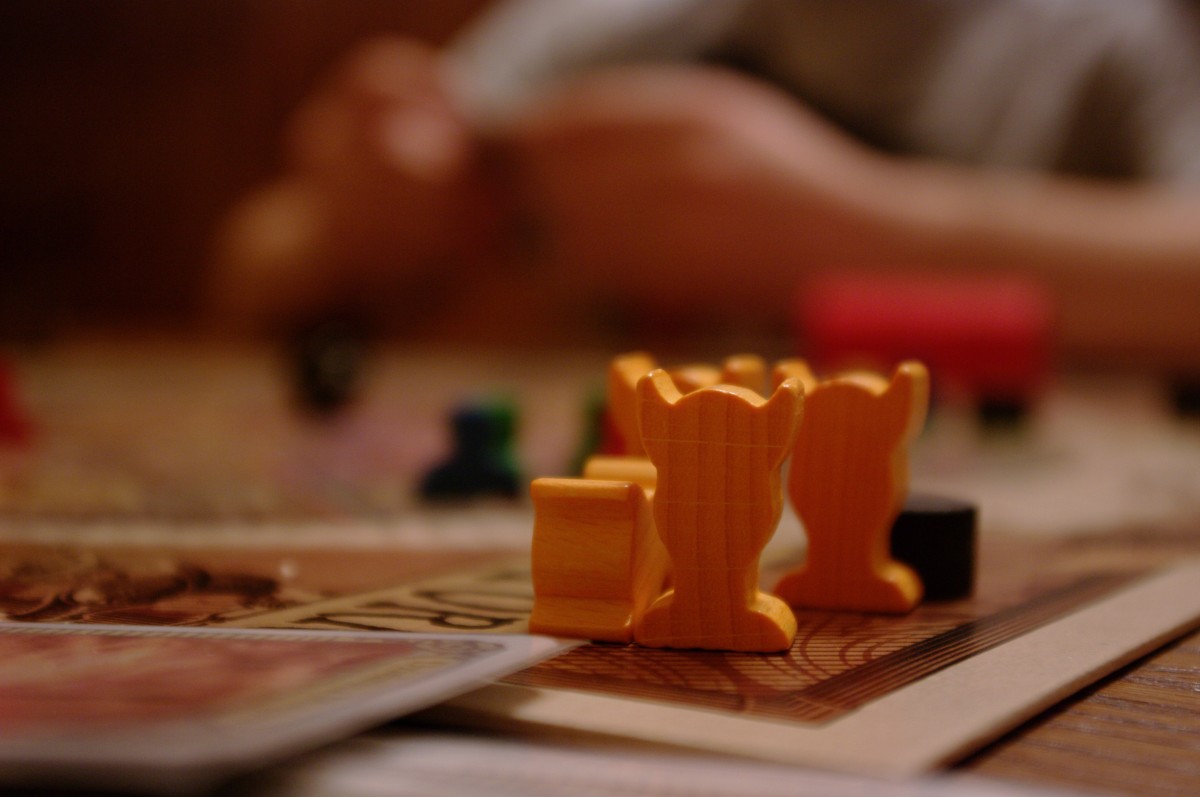
Tags: meal, food, red, color, chocolate, baking, dessert, toy, carving, games, sweetness